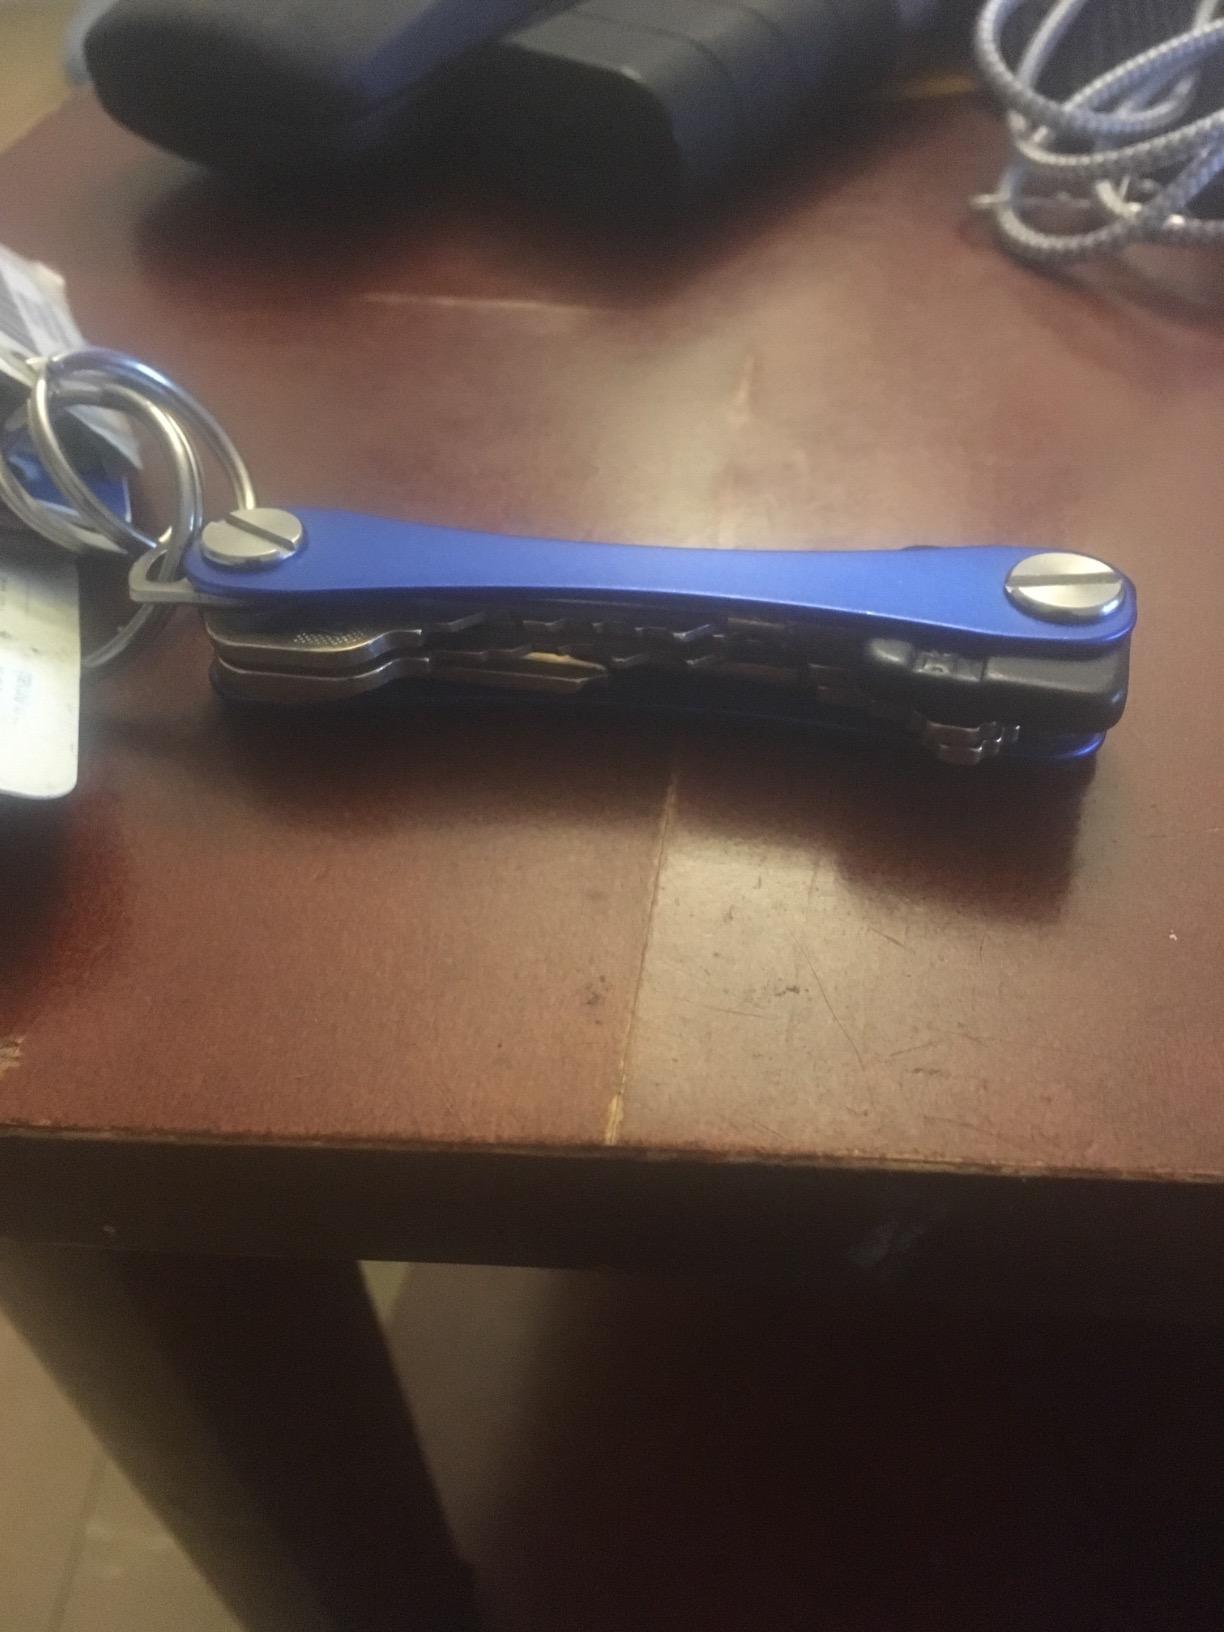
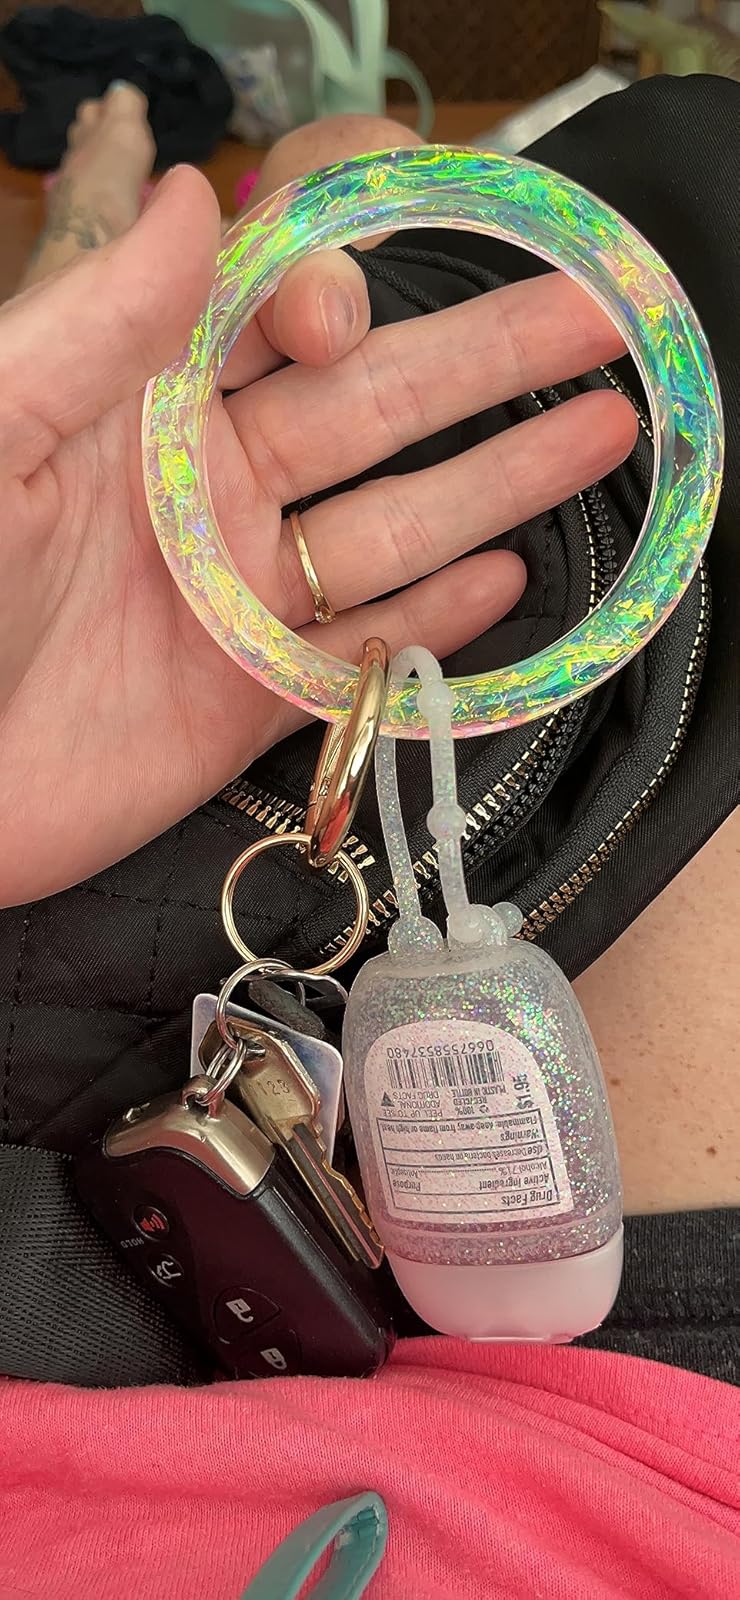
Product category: accessories_keychain
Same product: no